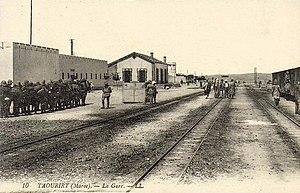
La gare de Taourirt est une gare ferroviaire située dans la ville de Taourirt, Maroc. La gare a été construite en 1916.